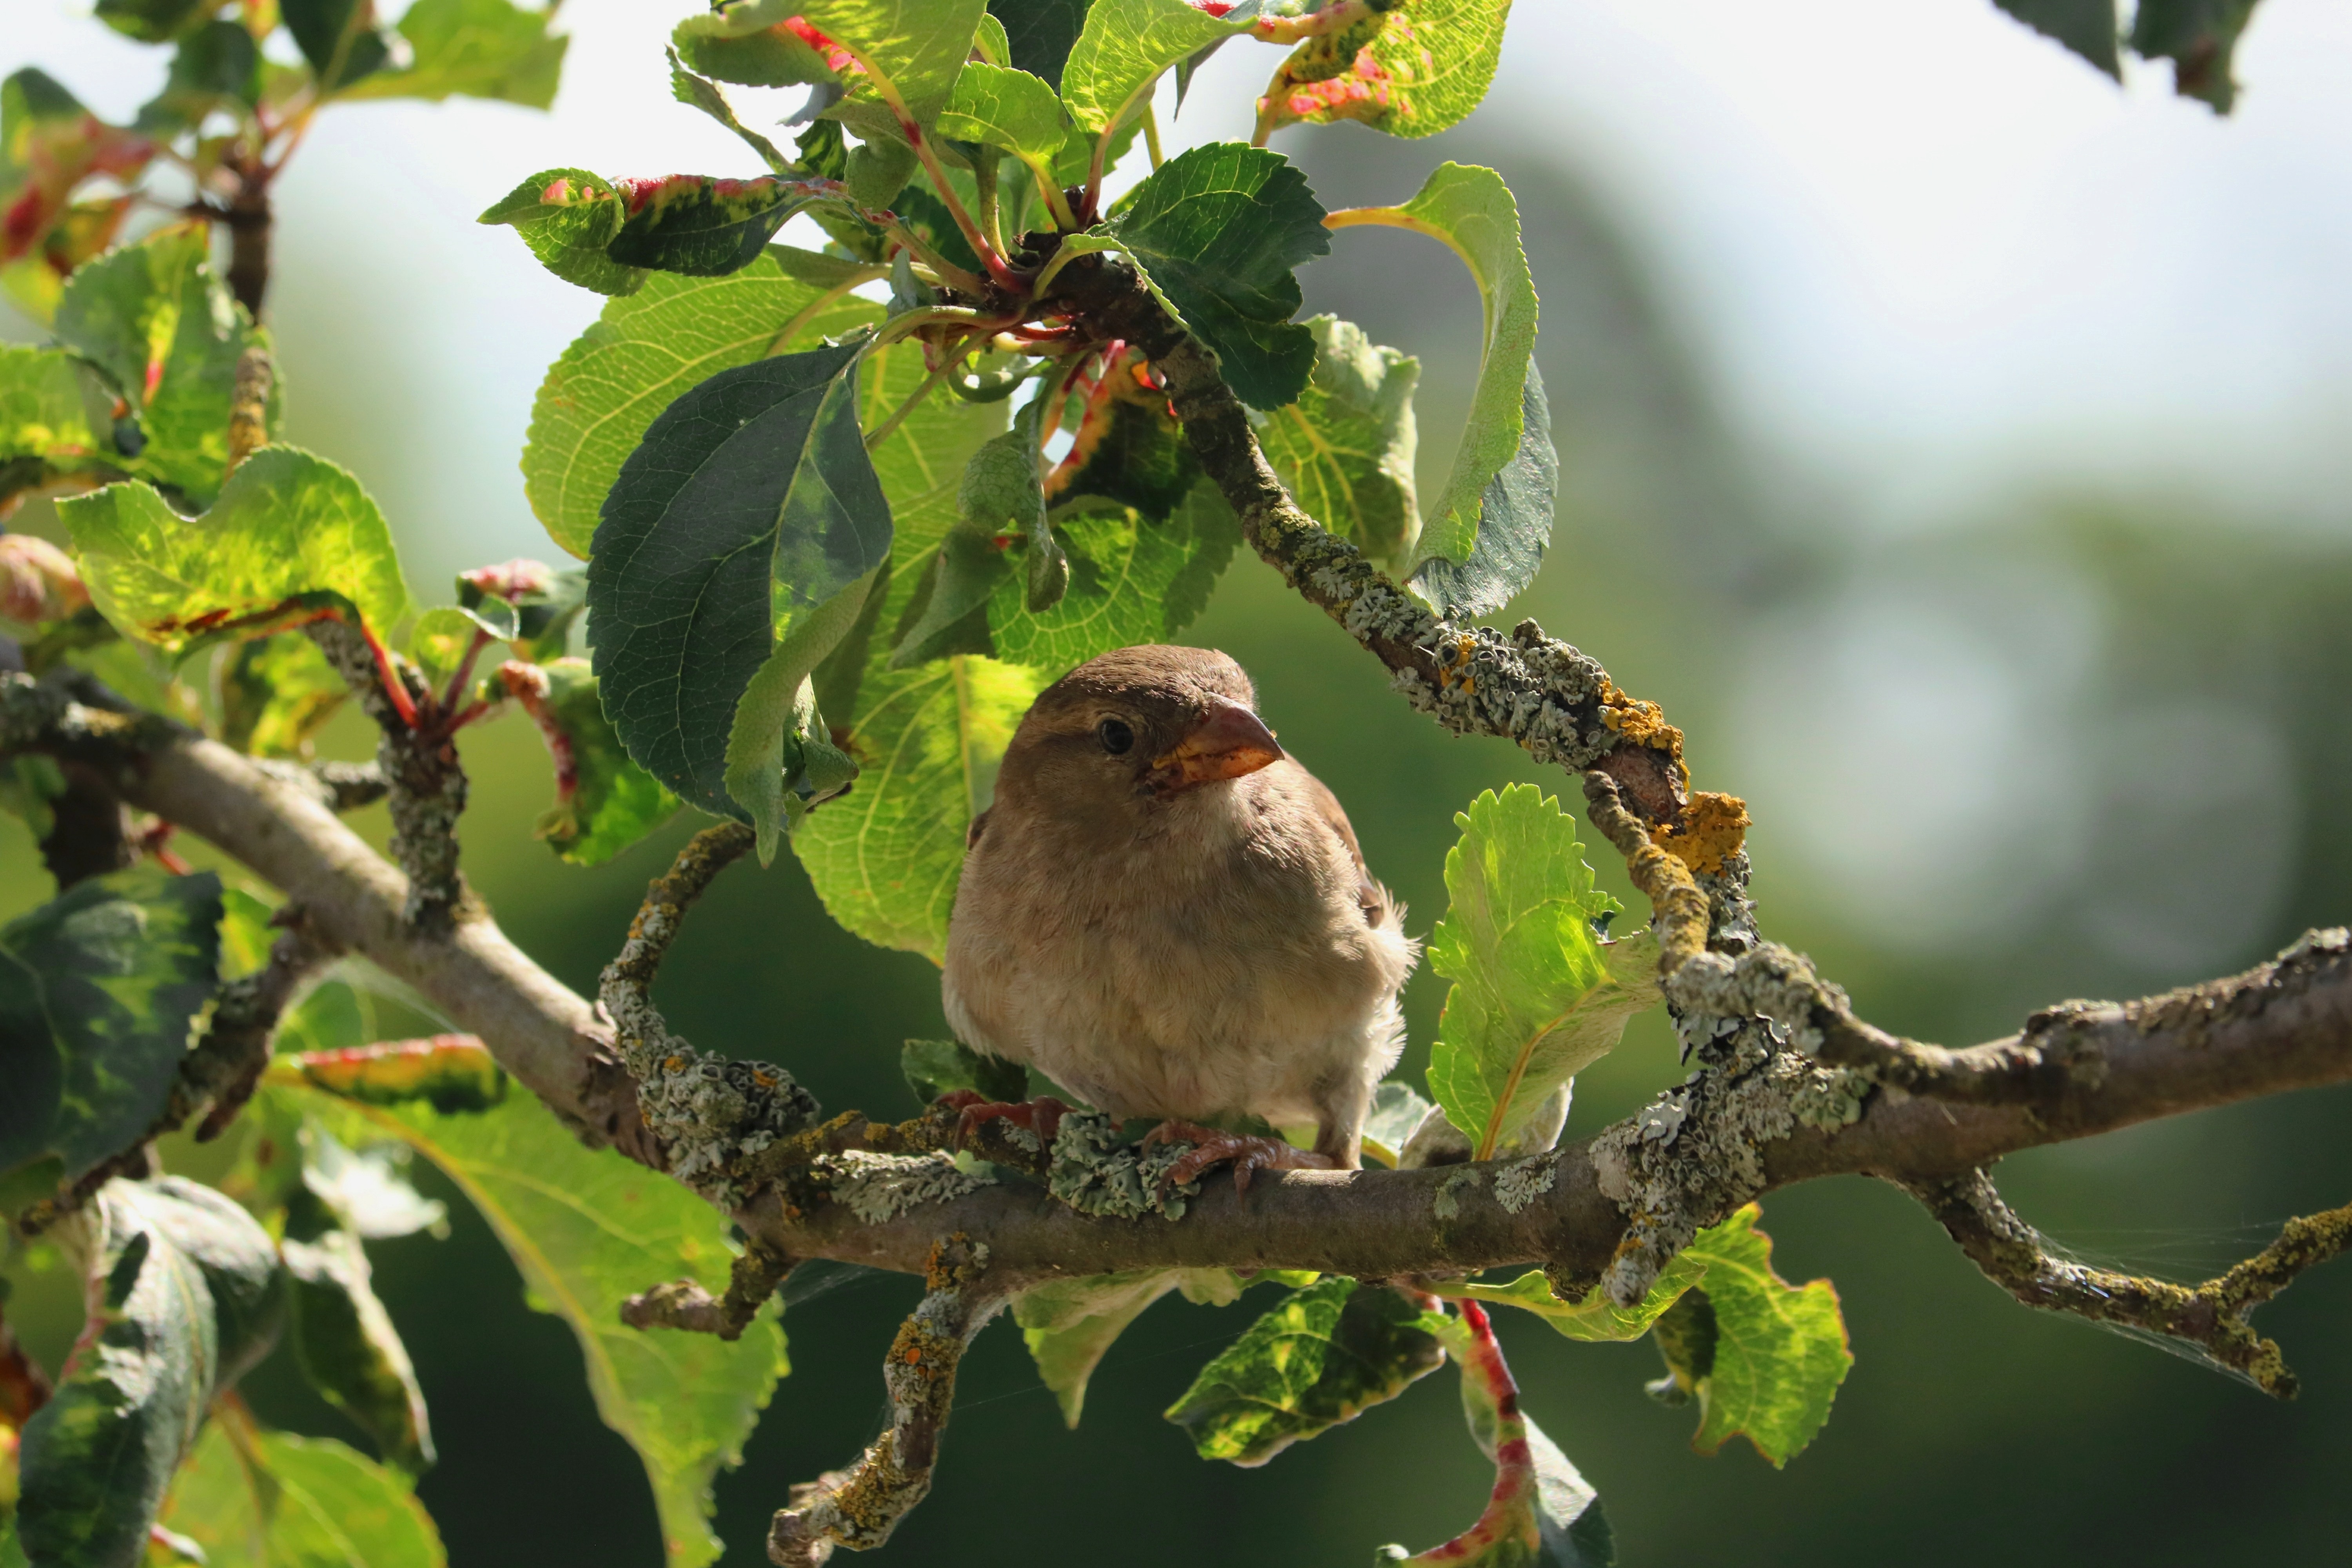
bird, beak, branch, sparrow, house sparrow, finch, perching bird, wren, Woodpecker finch, twig, plant, wildlife, tree, songbird, emberizidae, old world flycatcher